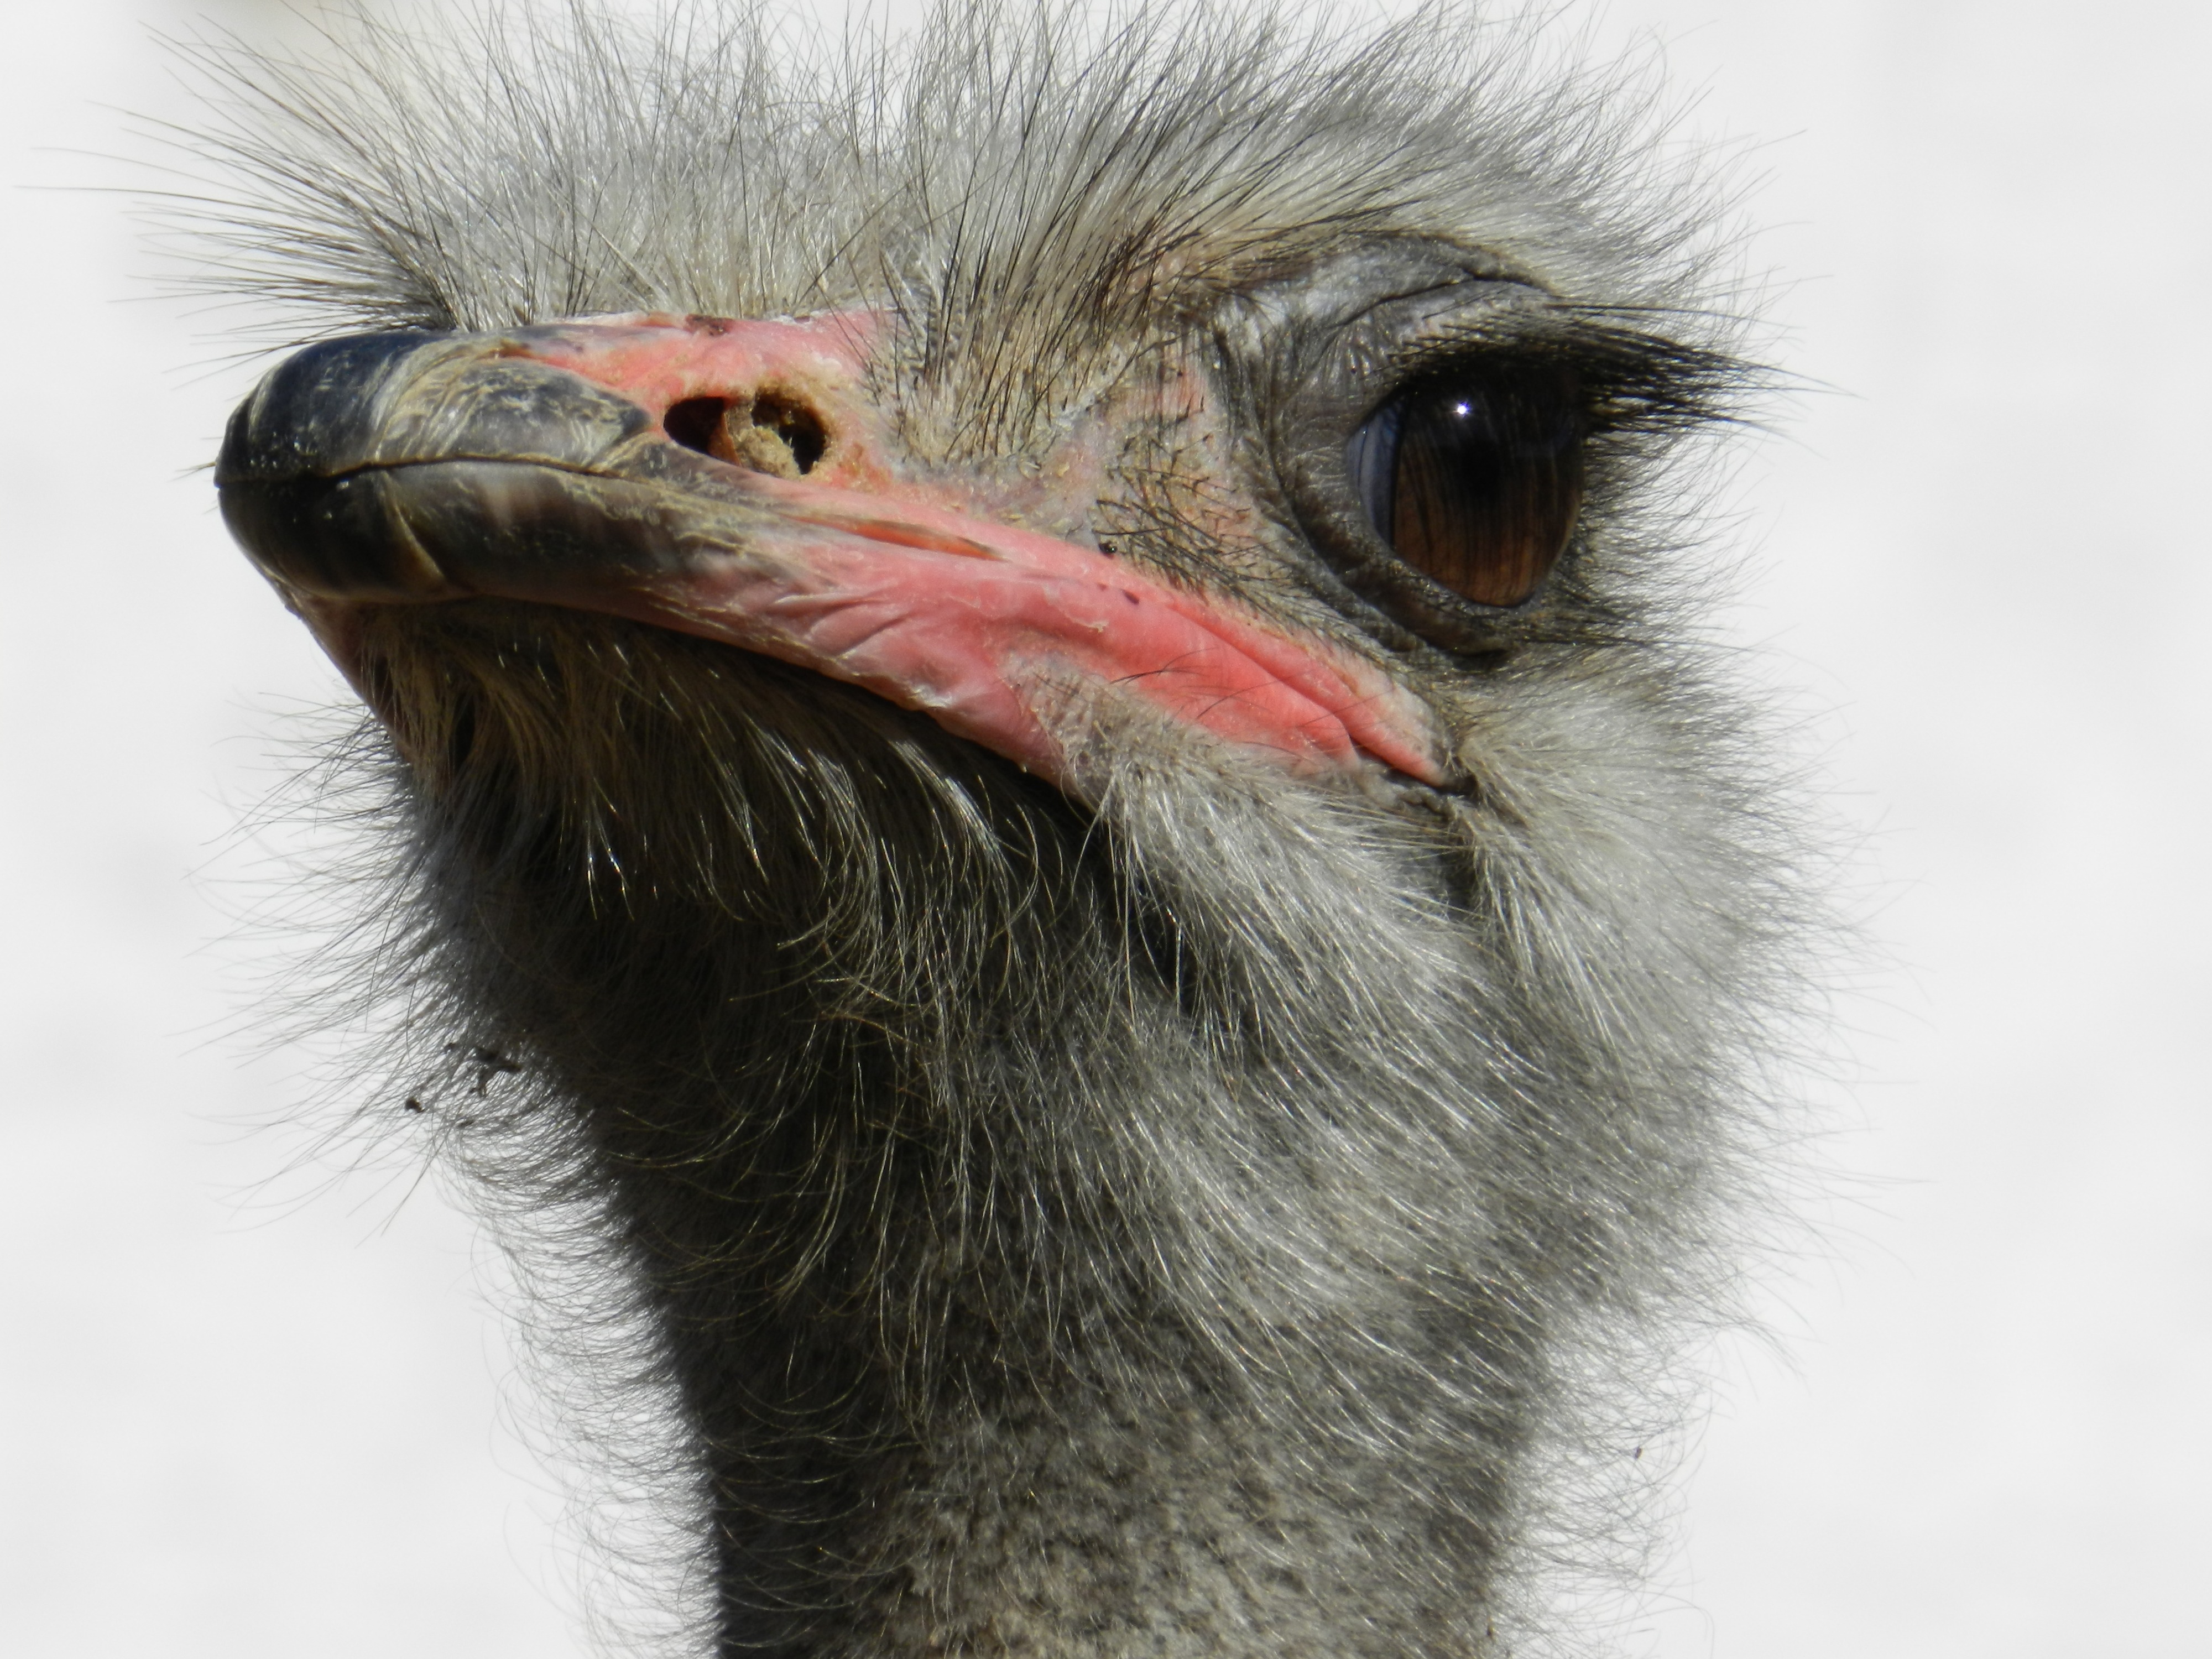
bird, wildlife, beak, ostrich, fauna, close up, emu, vertebrate, fast, ratite, south africa, flightless bird, ostriches